Q27 (New York City bus)

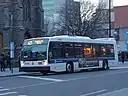
A 2011 Nova Bus LFS (8056) on the Cambria Heights-bound Q27 at Main Street/39th Avenue

The Q27 begins at the New York City Subway's Flushing–Main Street station at Main Street and 39th Avenue. Service heads south via Main Street and then via Kissena Boulevard until Holly Avenue, where it turns northeast. Buses continue east as the street becomes 46th Avenue at Parsons Boulevard and Hollis Court Boulevard at Utopia Parkway. Service then diverges onto 47th Avenue until just east of Francis Lewis Boulevard, where buses continue onto Rocky Hill Road. After the Clearview Expressway Service Road, Rocky Hill Road becomes 48th Avenue. Buses turn south at 216th Street and continue until Luke Place. Buses then turn onto Luke Place and continue east via 56th Avenue. On weekdays between 7 a.m. and 11 p.m., buses continue via 56th Avenue and loop into Queensborough Community College before returning west via 56th Avenue and onto Springfield Boulevard. At other times, buses directly turn south onto Springfield Boulevard. Buses continue along Springfield Boulevard, heading south on Francis Lewis Boulevard, to the terminal at Francis Lewis Boulevard and 120th Avenue. Northbound buses head south along Francis Lewis Boulevard, turn right on 121st Avenue, turn right onto Springfield Blvd and follow the same route as southbound service until 39th Avenue and Main Street. Buses then head west along 39th Avenue, north on Prince Street, and east on 38th Avenue to the terminal at Main Street. Buses, out of service, turn south along Main Street to start southbound service.